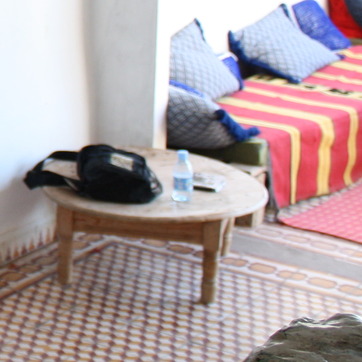
Material: plastic